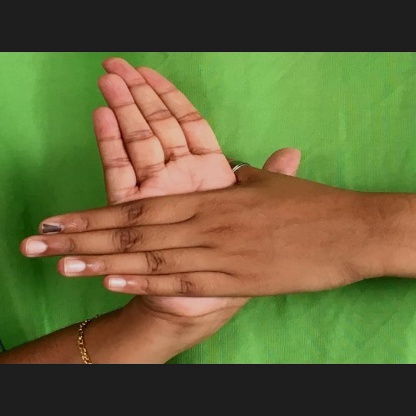
Mudra: Chakra